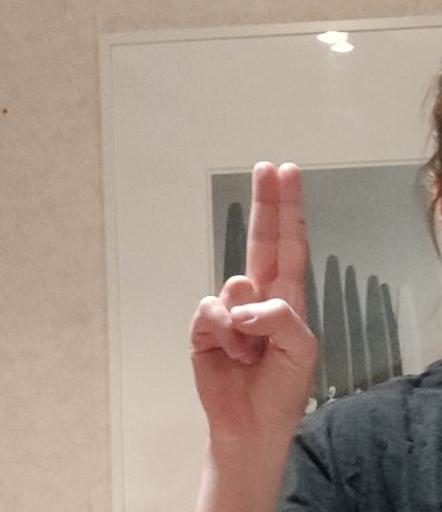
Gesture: two_up